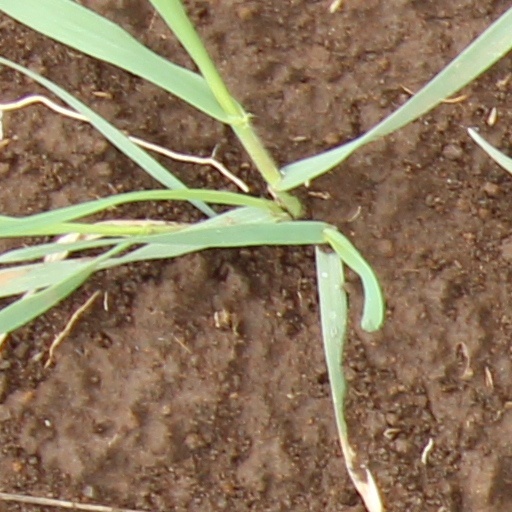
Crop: wheat